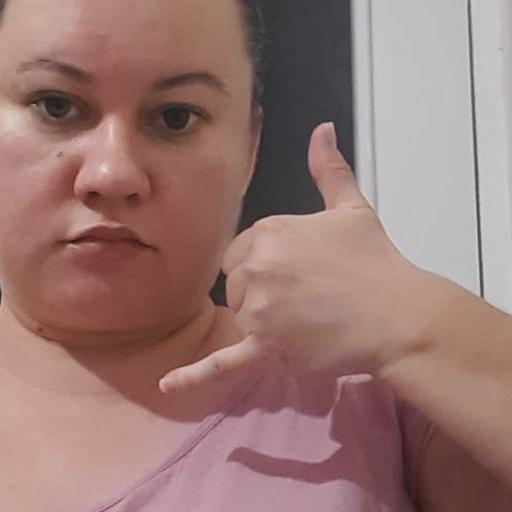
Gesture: call